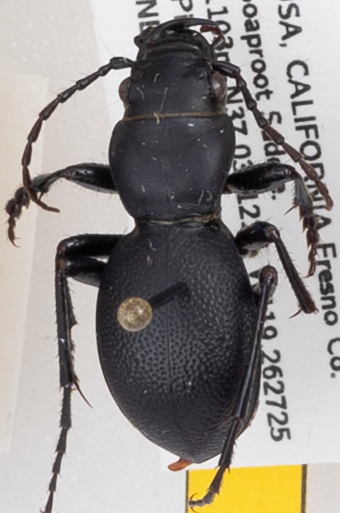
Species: Omus californicus
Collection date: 2018-06-18
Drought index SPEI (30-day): -0.574
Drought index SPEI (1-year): -0.32
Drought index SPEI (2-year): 0.8